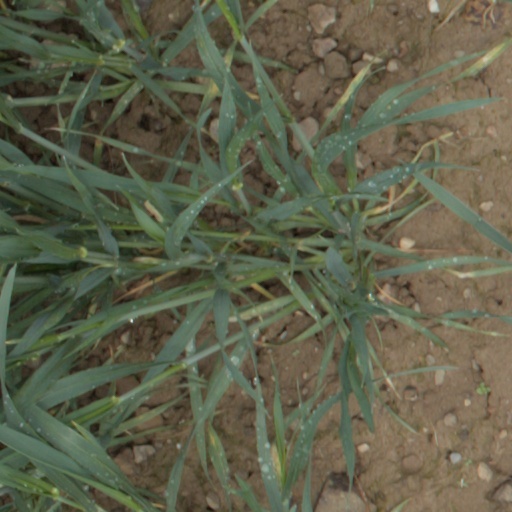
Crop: wheat